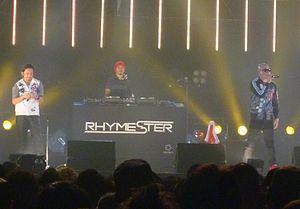
Rhymester, est un groupe de hip-hop japonais, originaire de Yokohama, dans la Préfecture de Kanagawa.